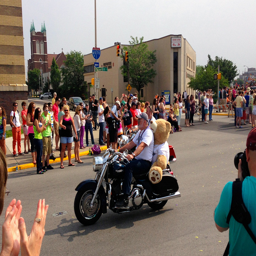
A man on a motorcycle with a stuffed bear on the back in a parade.
A biker participating in a children's toy drive.
A man driving his Harley on a street with a large teddy bear on the back
A older man riding his motorcycle down the street with a teddy bear.
A man riding a motorcycle with a teddy bear on the back.